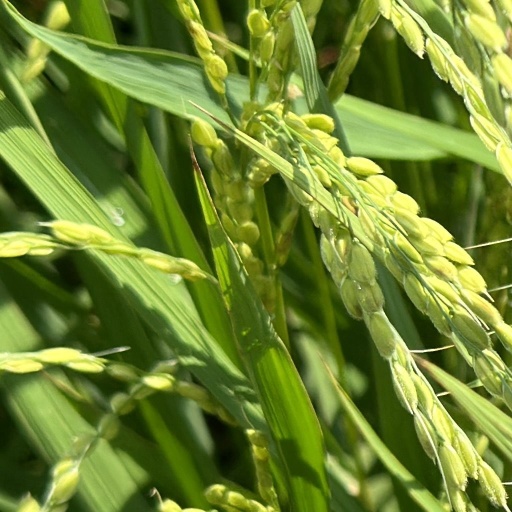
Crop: rice